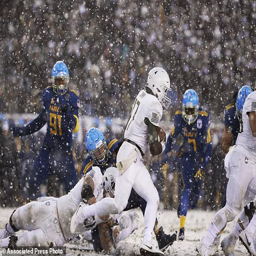
american football player runs the ball against navy during the first half of a college football game